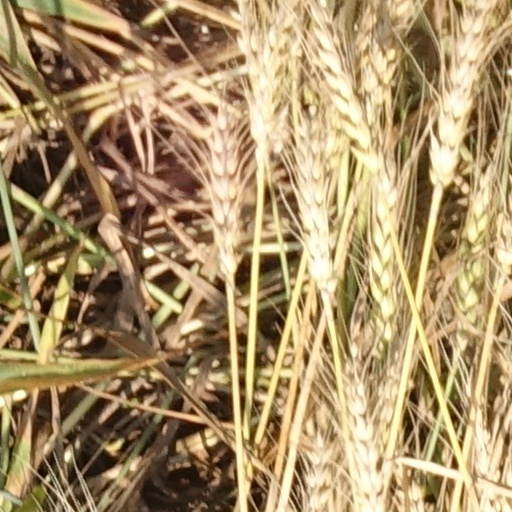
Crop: wheat